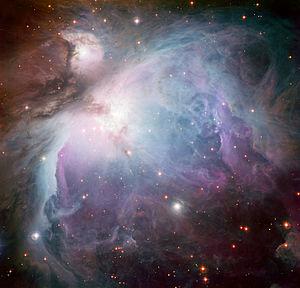
Master of Orion II: Battle at Antares est un jeu vidéo 4X et de stratégie au tour par tour sorti en 1996. Développé par Simtex, puis édité par MicroProse et Infogrames sur PC et par MacSoft Games sur Mac OS, il succède à Master of Orion et précède Master of Orion III ; un jeu sous licence GPL tiré de cet univers est également en développement, FreeOrion.